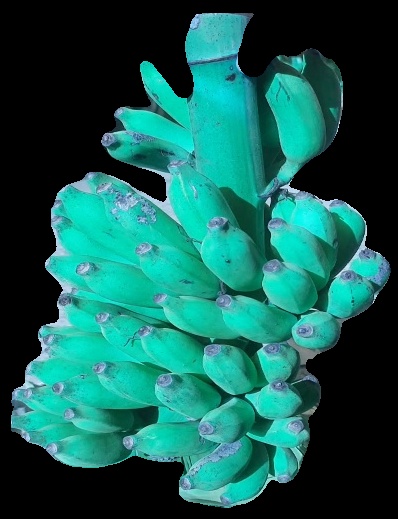
Variety: elakki-bale
Grade: grade3